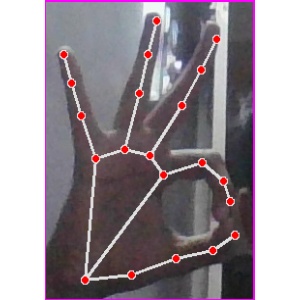
अक्षर: ण